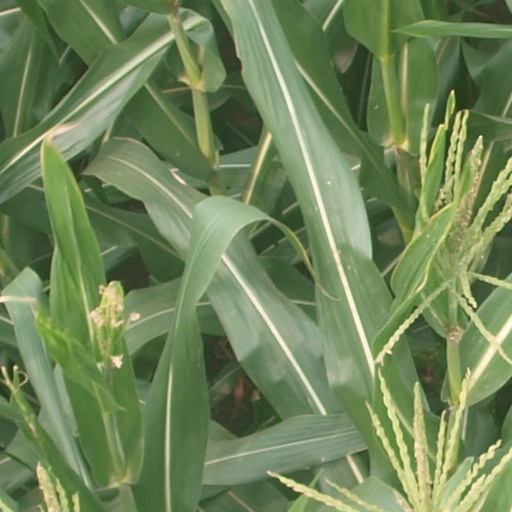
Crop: maize; corn